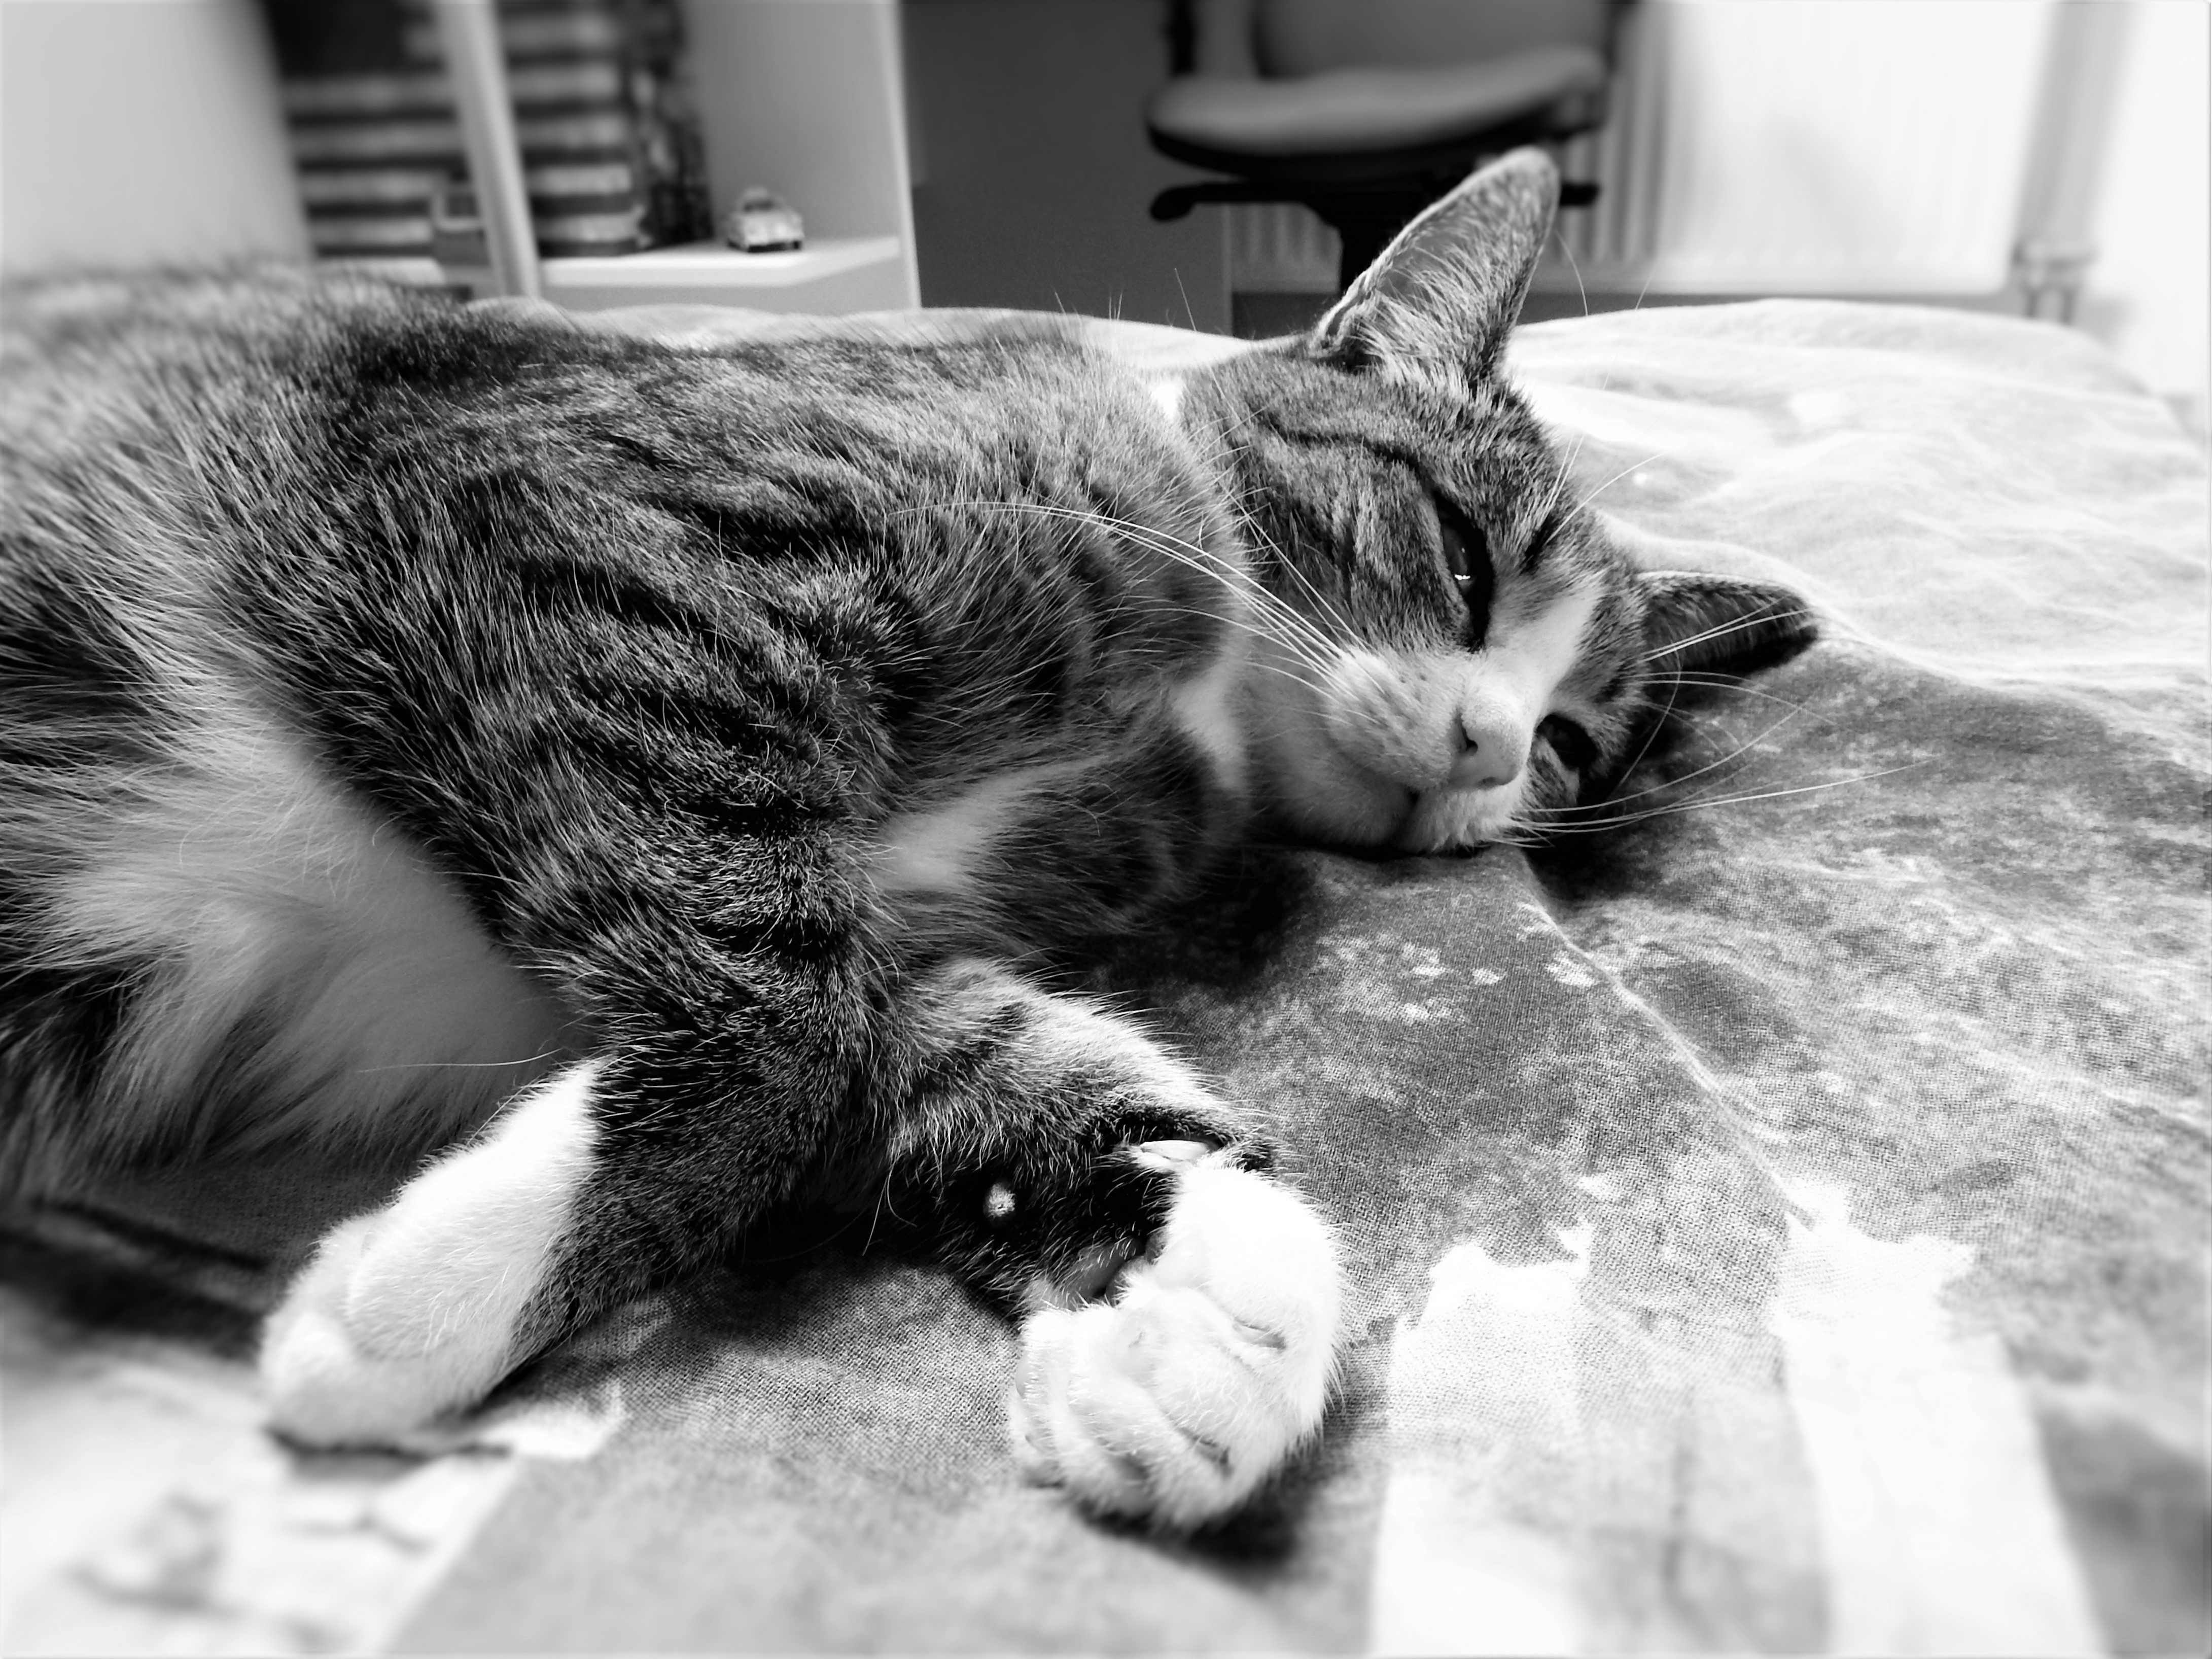
black and white, white, animal, pet, kitten, cat, mammal, black, monochrome, nap, nose, whiskers, vertebrate, monochrome photography, small to medium sized cats, cat like mammal